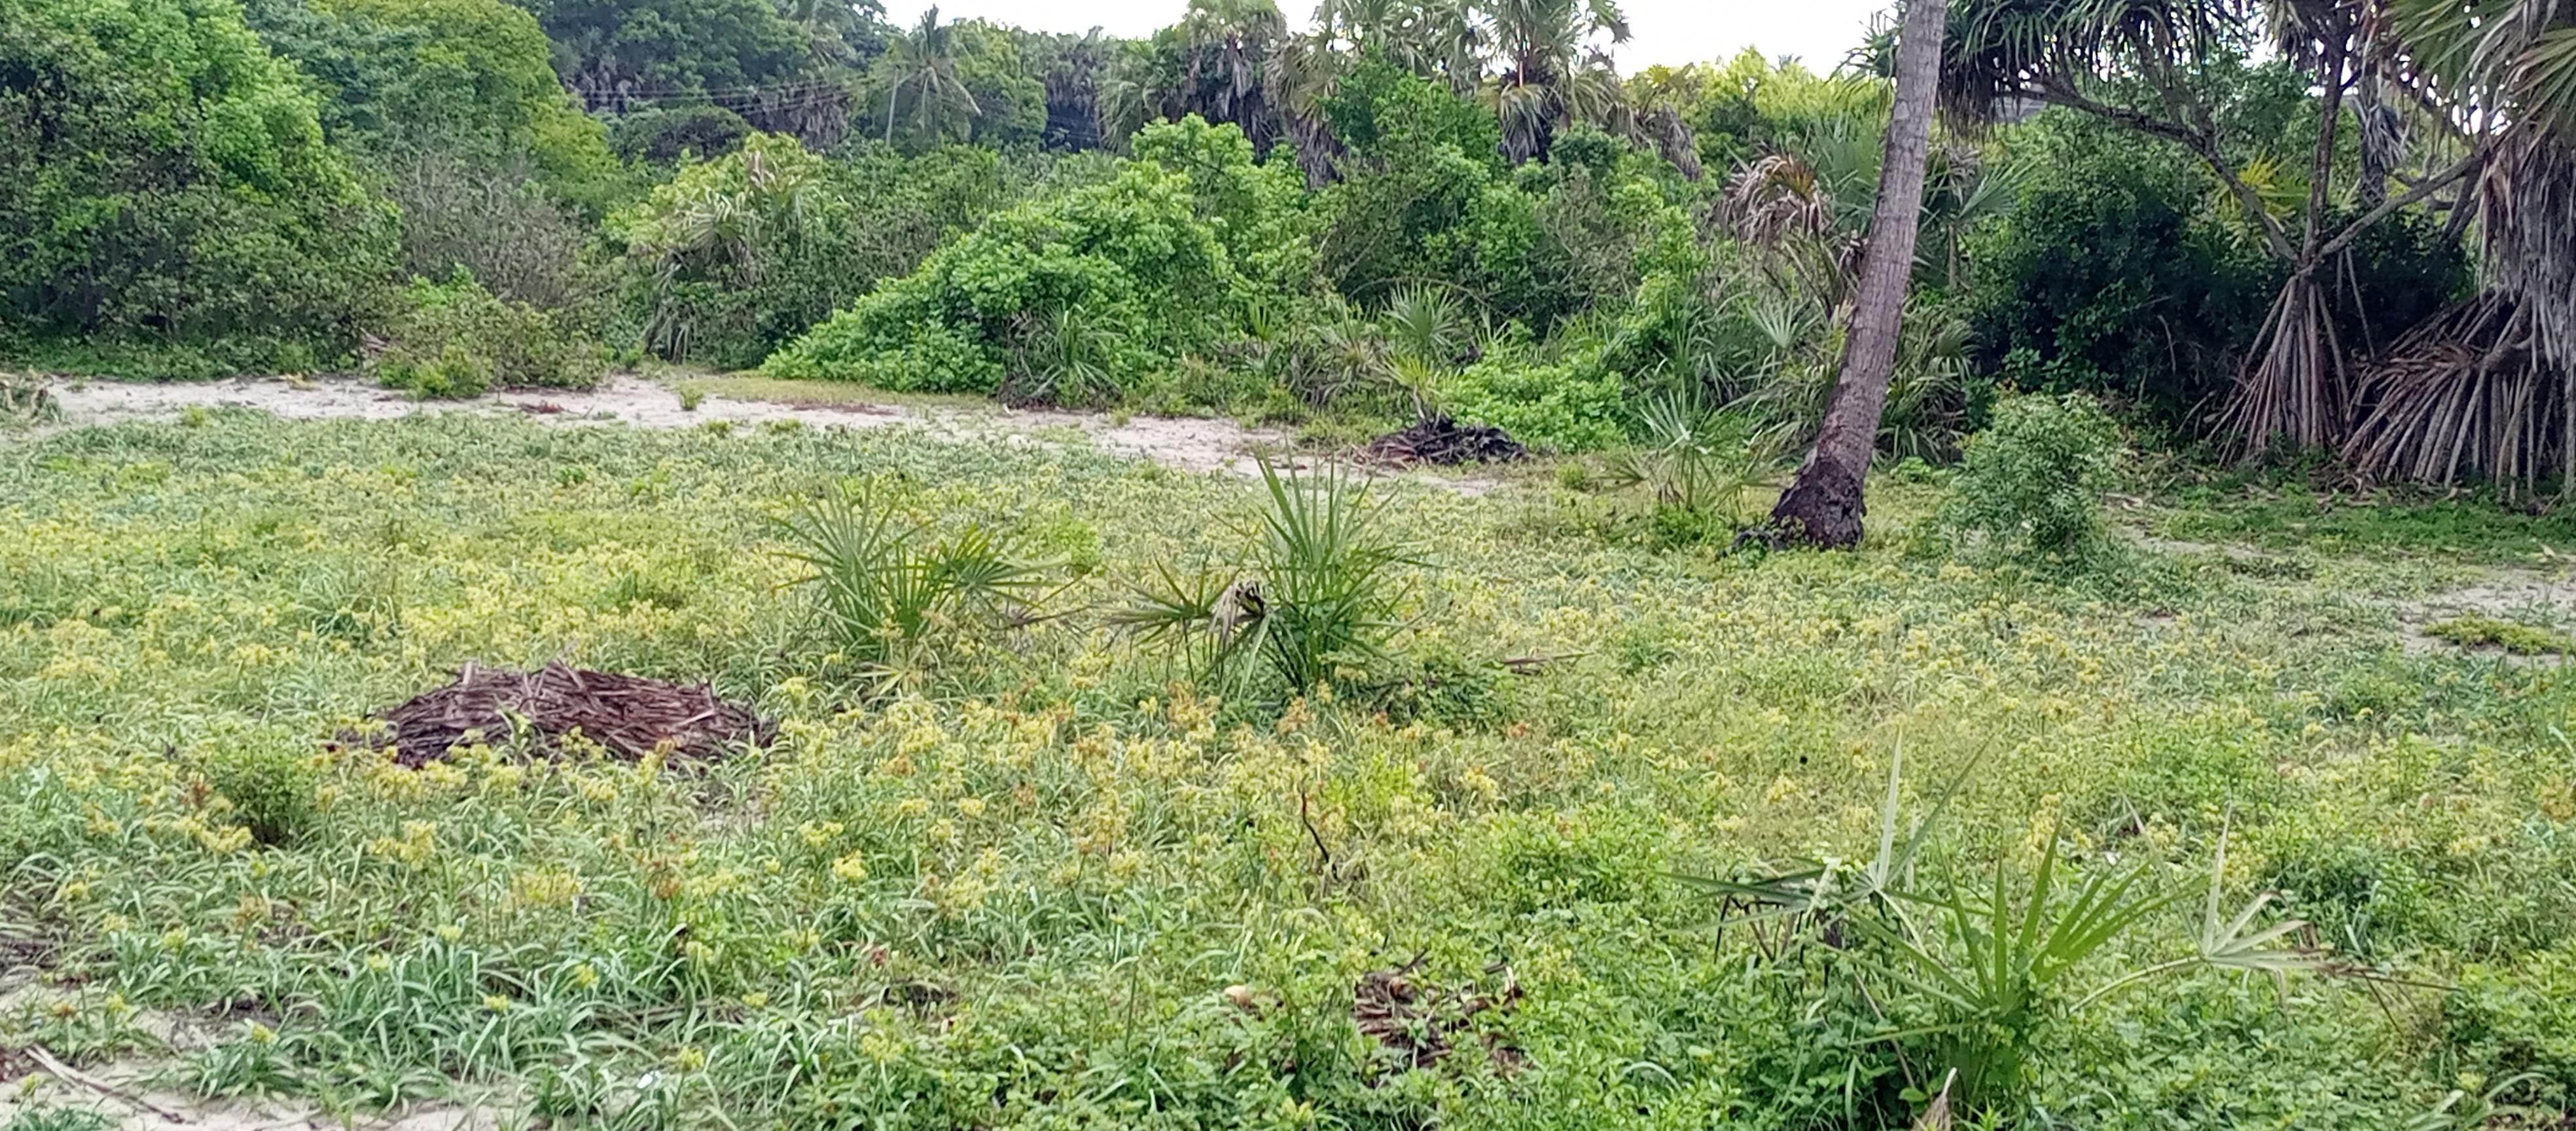
Kichaka cha miti kubwa na ndogo iliyo nawiri rangi ya kijani kibichi, imemea bila mpangilio. Chini nyasi zilizosambaa kila pahali.